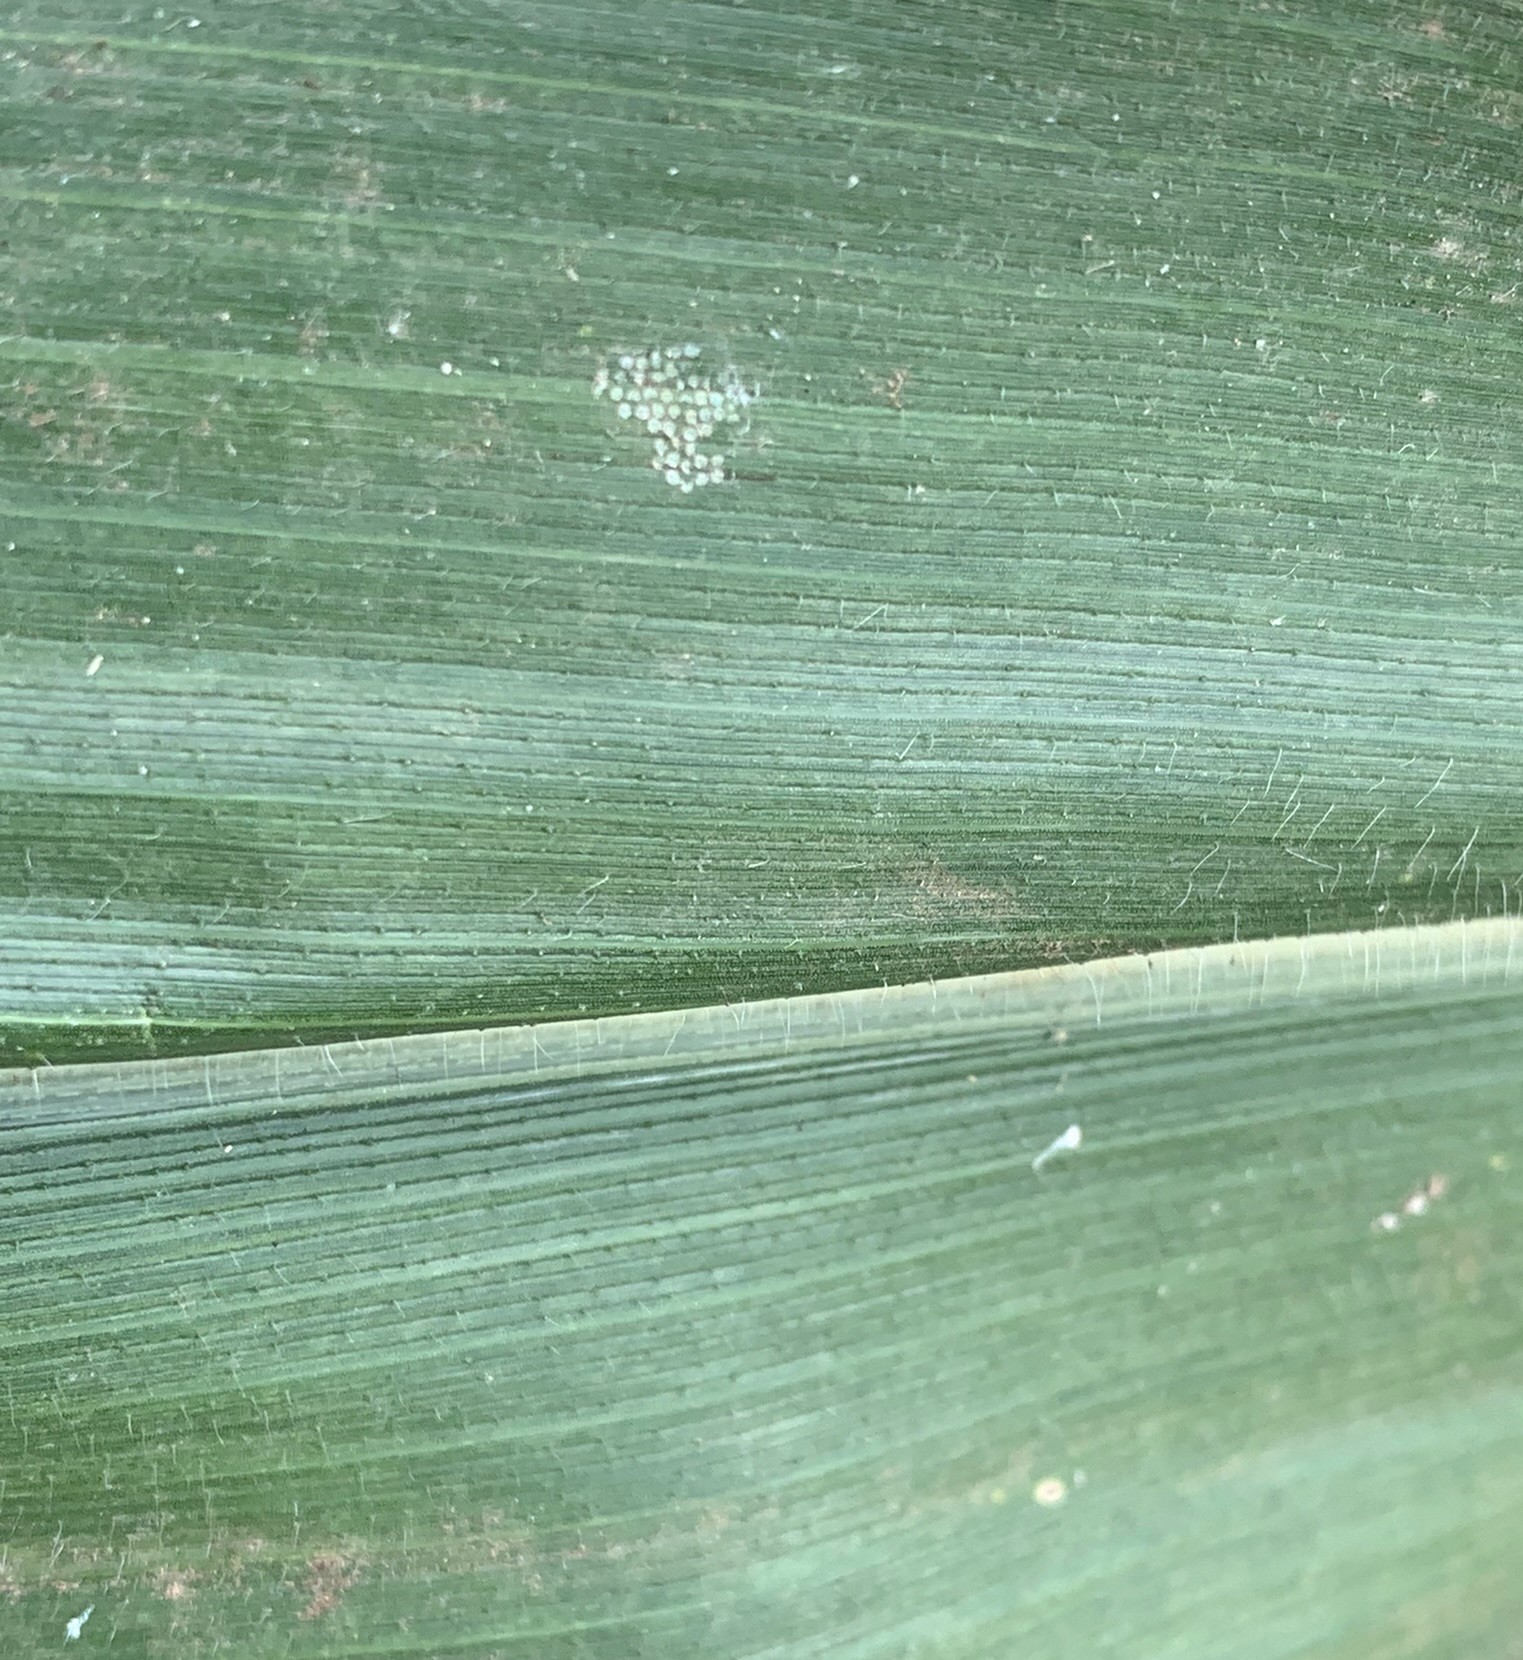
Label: Healthy